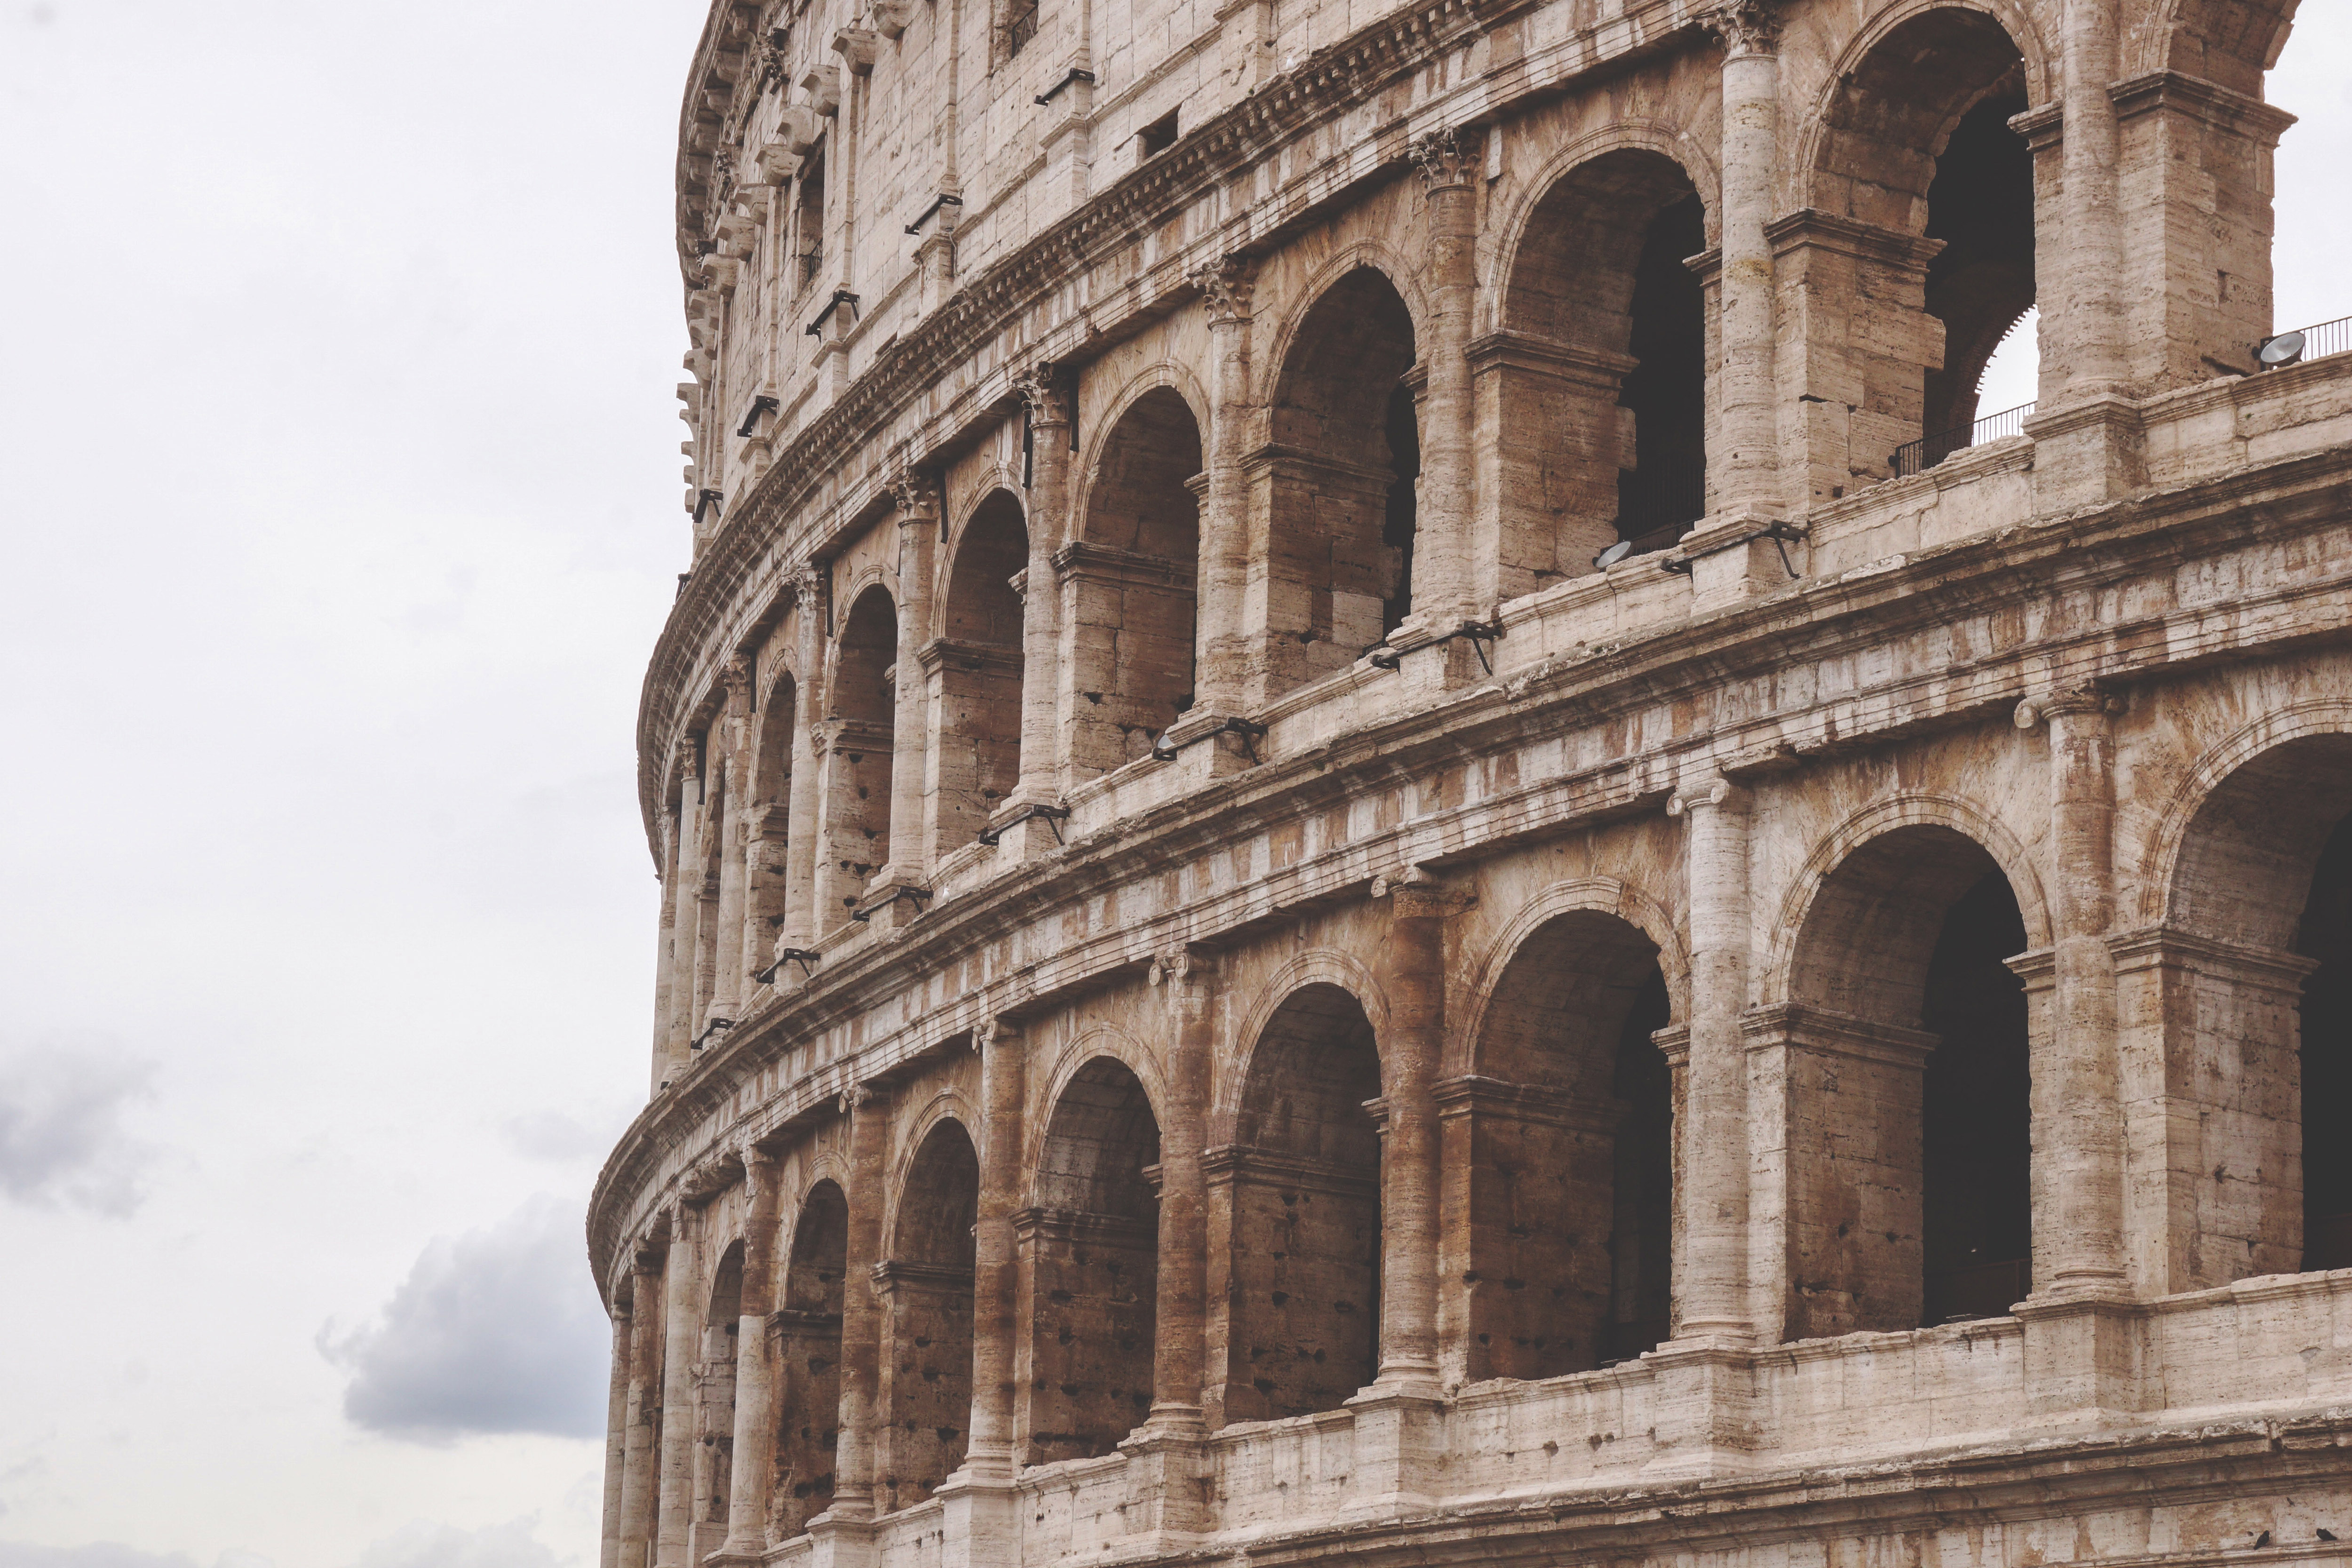
landmark, ancient roman architecture, arch, architecture, classical architecture, ancient history, historic site, amphitheatre, ancient rome, building, history, monument, arcade, sky, medieval architecture, triumphal arch, ruins, facade, column, tourist attraction, tourism, national historic landmark